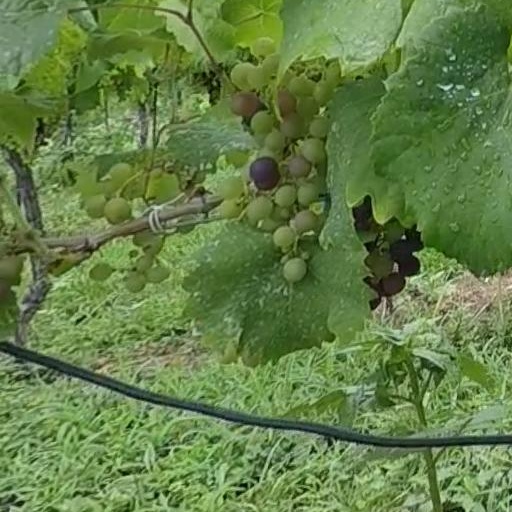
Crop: grape